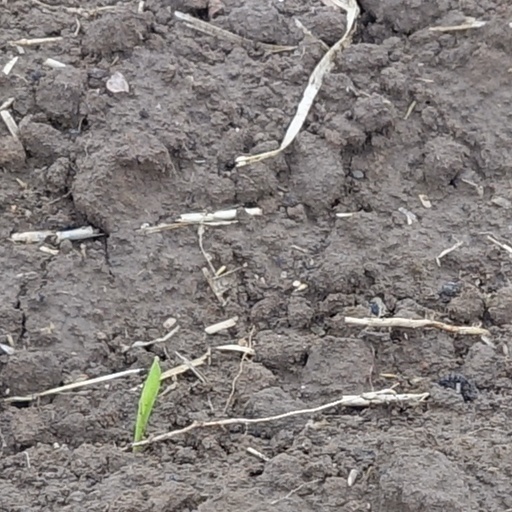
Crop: wheat